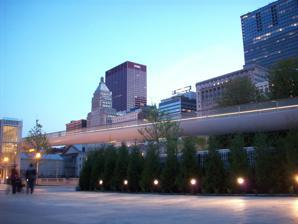
Building: Nichols Bridgeway
Country: United States of America
Year built: 2009
Bridge in Chicago, Illinois Nichols Bridgeway The Bridgeway after completion in May 2009 Coordinates 41°52′50″N 87°37′21″W / 41.880555°N 87.622490°W / 41.880555; -87.622490 Carries Pedestrians Crosses Monroe Street Locale Chicago , Illinois Characteristics Total length 620 feet (189.0 m) Width 15 feet (4.6 m) History Designer Renzo Piano Construction start September 20, 2007 Opened May 16, 2009 Location Nichols Bridgeway under construction in May 2008 The Nichols Bridgeway is a pedestrian bridge located in Chicago , Illinois . The bridge begins at the Great Lawn of Millennium Park , crosses over Monroe Street and connects to the third floor of the West Pavilion of the Modern Wing , the Art Institute of Chicago 's newest wing. The bridge opened May 16, 2009. Designed by Renzo Piano , the architect of the Modern Wing, the bridge is approximately 620 ft (190 m) long and 15 ft (4.6 m) wide. The bottom of the Bridgeway is made of white, painted structural steel , the floor is made of aluminum planking and the 42" tall railings are steel set atop stainless steel mesh. The Bridgeway features anti-slip walkways and heating elements to prevent the formation of ice and meets ADA standards for universal accessibility. The bridge is named after museum donors Alexandra and John Nichols. The bridge design was inspired by the hull of a boat. Construction Image map of Millennium Park ; east is at the top. Each feature or label is linked. The Nichols Bridgeway was added to the master plan of the Modern Wing of the Art Institute of Chicago in 2005. Construction on the bridge began on September 20, 2007. Construction was completed on April 8, 2009. The bridge officially opened, along with the Modern Wing on May 16, 2009. On June 11, 2009, the Structural Engineers Association of Illinois (SEAOI) named the winners of its 2009 excellence in engineering awards. Arup and Wiss, Janney, Elstner Associates, Inc. , received an Award of Merit for their design work for the Nichols Bridgeway. Pop culture In the 2012 romantic comedy , The Vow , the characters run from the Art Institute of Chicago across the Bridgeway to Millennium Park , where they kiss under Cloud Gate . References